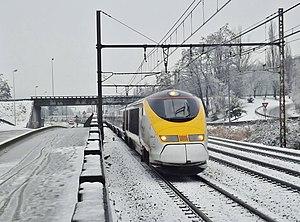
Vue d'un Eurostar 'Neige' arrivant de Londres et se dirigeant vers Bourg-Saint-Maurice, arrivant à Chambéry en Savoie.
Le TGV TMST, plus couramment appelé Eurostar, ou Eurostar e300 pour les rames rénovées dans les années 2010, ou encore British Rail Class 373 au Royaume-Uni, est une rame TGV conçue pour être exploitée par Eurostar, sur la ligne passant dans le tunnel sous la Manche. Il est utilisé, dans les années 2010, pour des liaisons entre l'Angleterre et l'Europe continentale. Construit entre 1993 et 1996, par un consortium international dirigé par Alstom, il présente, par rapport aux autres types de rames TGV, des particularités liées au franchissement du tunnel sous la Manche et à la circulation en Grande-Bretagne. Il peut s'adapter à plusieurs types de courant et de signalisation. Le TGV TMST est, avec le British Rail Class 374 mis en service en 2015, le train à la fois le plus rapide et le plus long du Royaume-Uni.